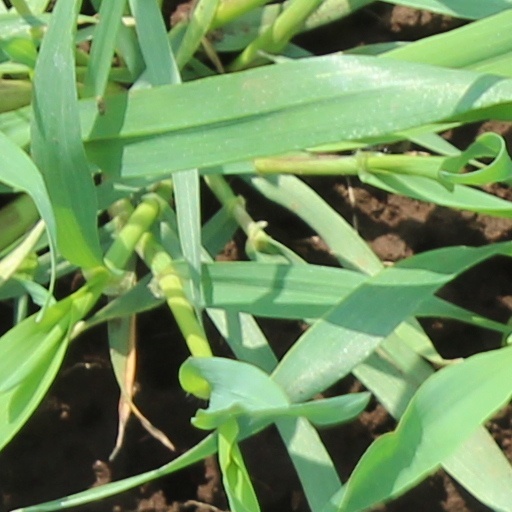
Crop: wheat